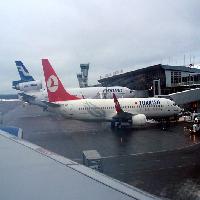
Weather: cloudy or overcast